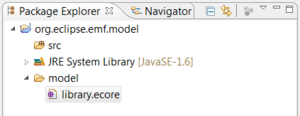
Un projet Java avec un model EMF
En génie logiciel, le projet Eclipse Modeling Framework est un framework de modélisation, une infrastructure de génération de code et des applications basées sur des modèles de données structurées. Partant d'une spécification décrite généralement sous la forme d'un modèle en XMI, EMF fournit des outils permettant de produire des classes Java représentant le modèle avec un ensemble de classes pour adapter les éléments du modèle afin de pouvoir les visualiser, les éditer avec un système de commandes et les manipuler dans un éditeur.